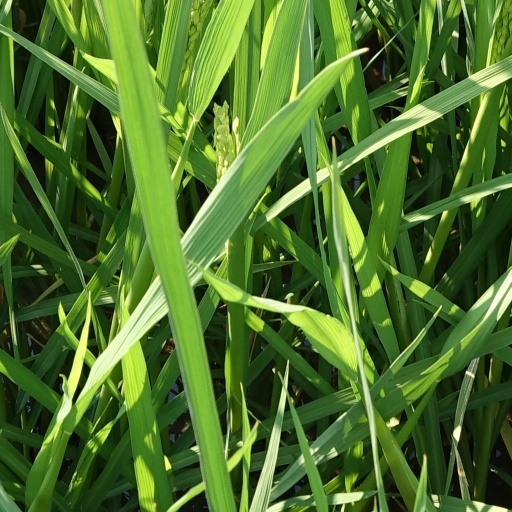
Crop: rice